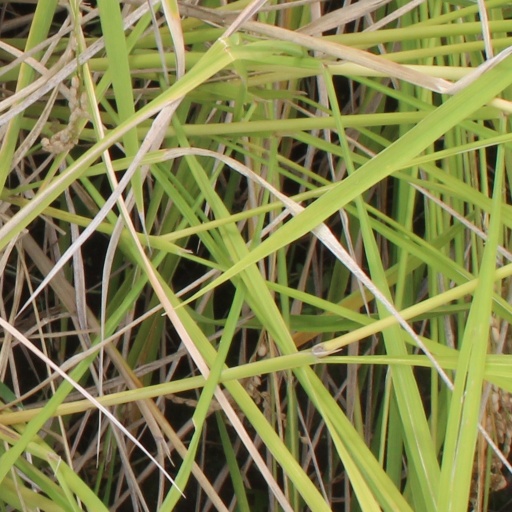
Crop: rice